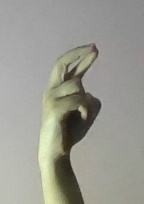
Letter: zay